Vismod

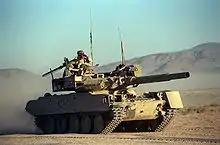
An M551 Sheridan visually modified to resemble a T-80.

Following the example set by the Navy and Air Force, the United States Army developed the National Training Center at Fort Irwin, California. Due to the complex and intricate nature of modern mechanized warfare, the vismods used here cover a wide range of ground vehicles and even helicopters (UH-1 Hueys made to resemble the Mil Mi-8, for example), fitted with MILES gear. The most common vismods were M551 Sheridan light tanks which were dressed up to resemble Russian-made tanks and Infantry Fighting Vehicles such as the T-72 and BMP-1 and Humvees made to resemble BRDM-2 scout vehicles. As the Sheridans aged and grew harder and more inefficient to maintain, they were eventually replaced with M113 armored personnel carriers and M1 Abrams tanks. Similar vismod-equipped units also operate at the Joint Readiness Training Center at Fort Johnson, Louisiana.